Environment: lab
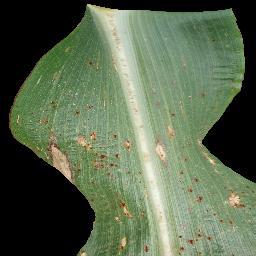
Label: common_rust